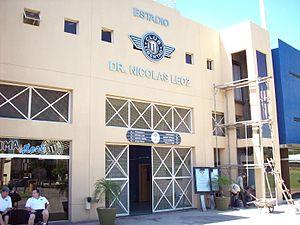
L'Estadio Dr. Nicolás Leoz est un stade de football paraguayen situé dans le quartier de Las Mercedes, à Asuncion. Cette enceinte, d'une capacité de 10 500 places, est le domicile de l'équipe paraguayen du Club Libertad. Son nom actuel lui a été donné en l'honneur de l'ancien président du club Nicolás Leoz qui est, depuis 1986, le président de la CONMEBOL.